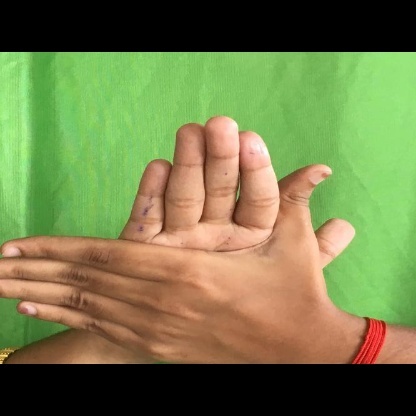
Mudra: Chakra